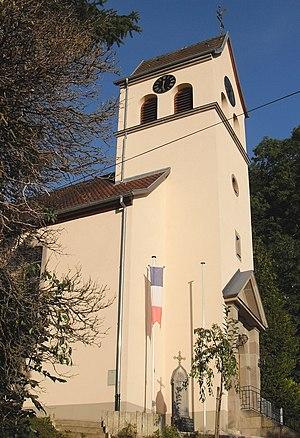
L'eglise Saint-Michel à Biederthal, côté sud-ouest
Biederthal est une commune française située dans le département du Haut-Rhin, en région Grand Est.